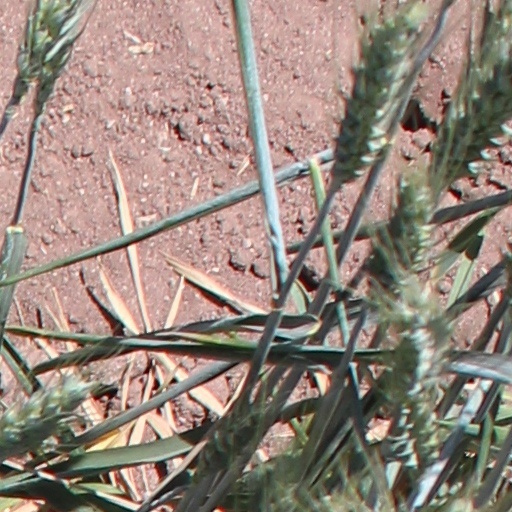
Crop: wheat